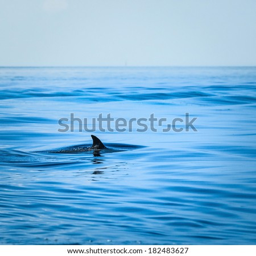
fin of a shark in the high sea